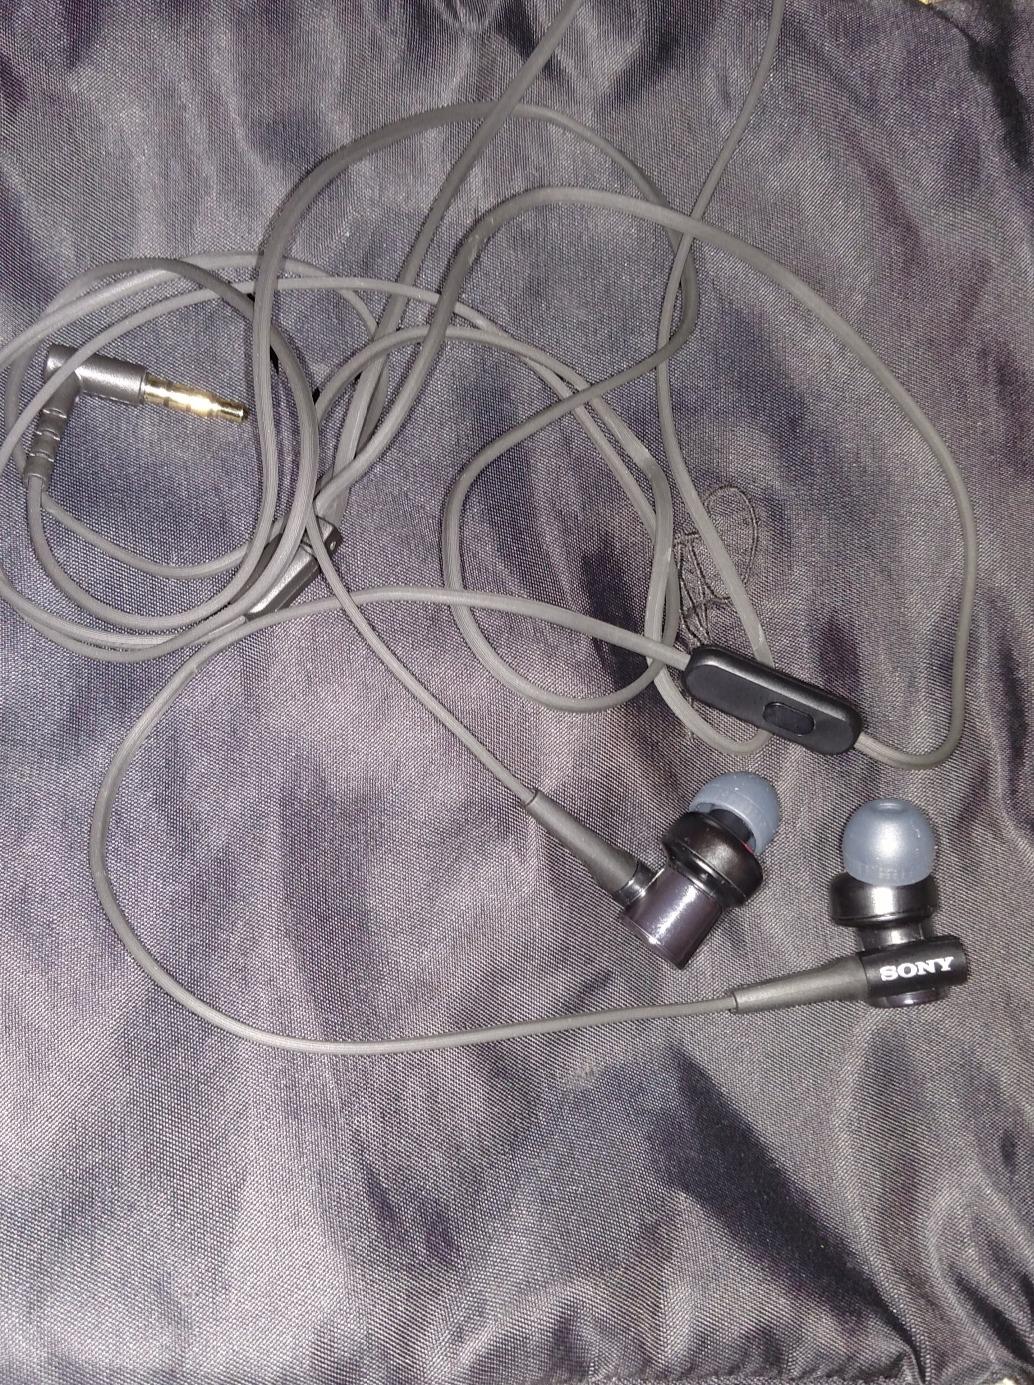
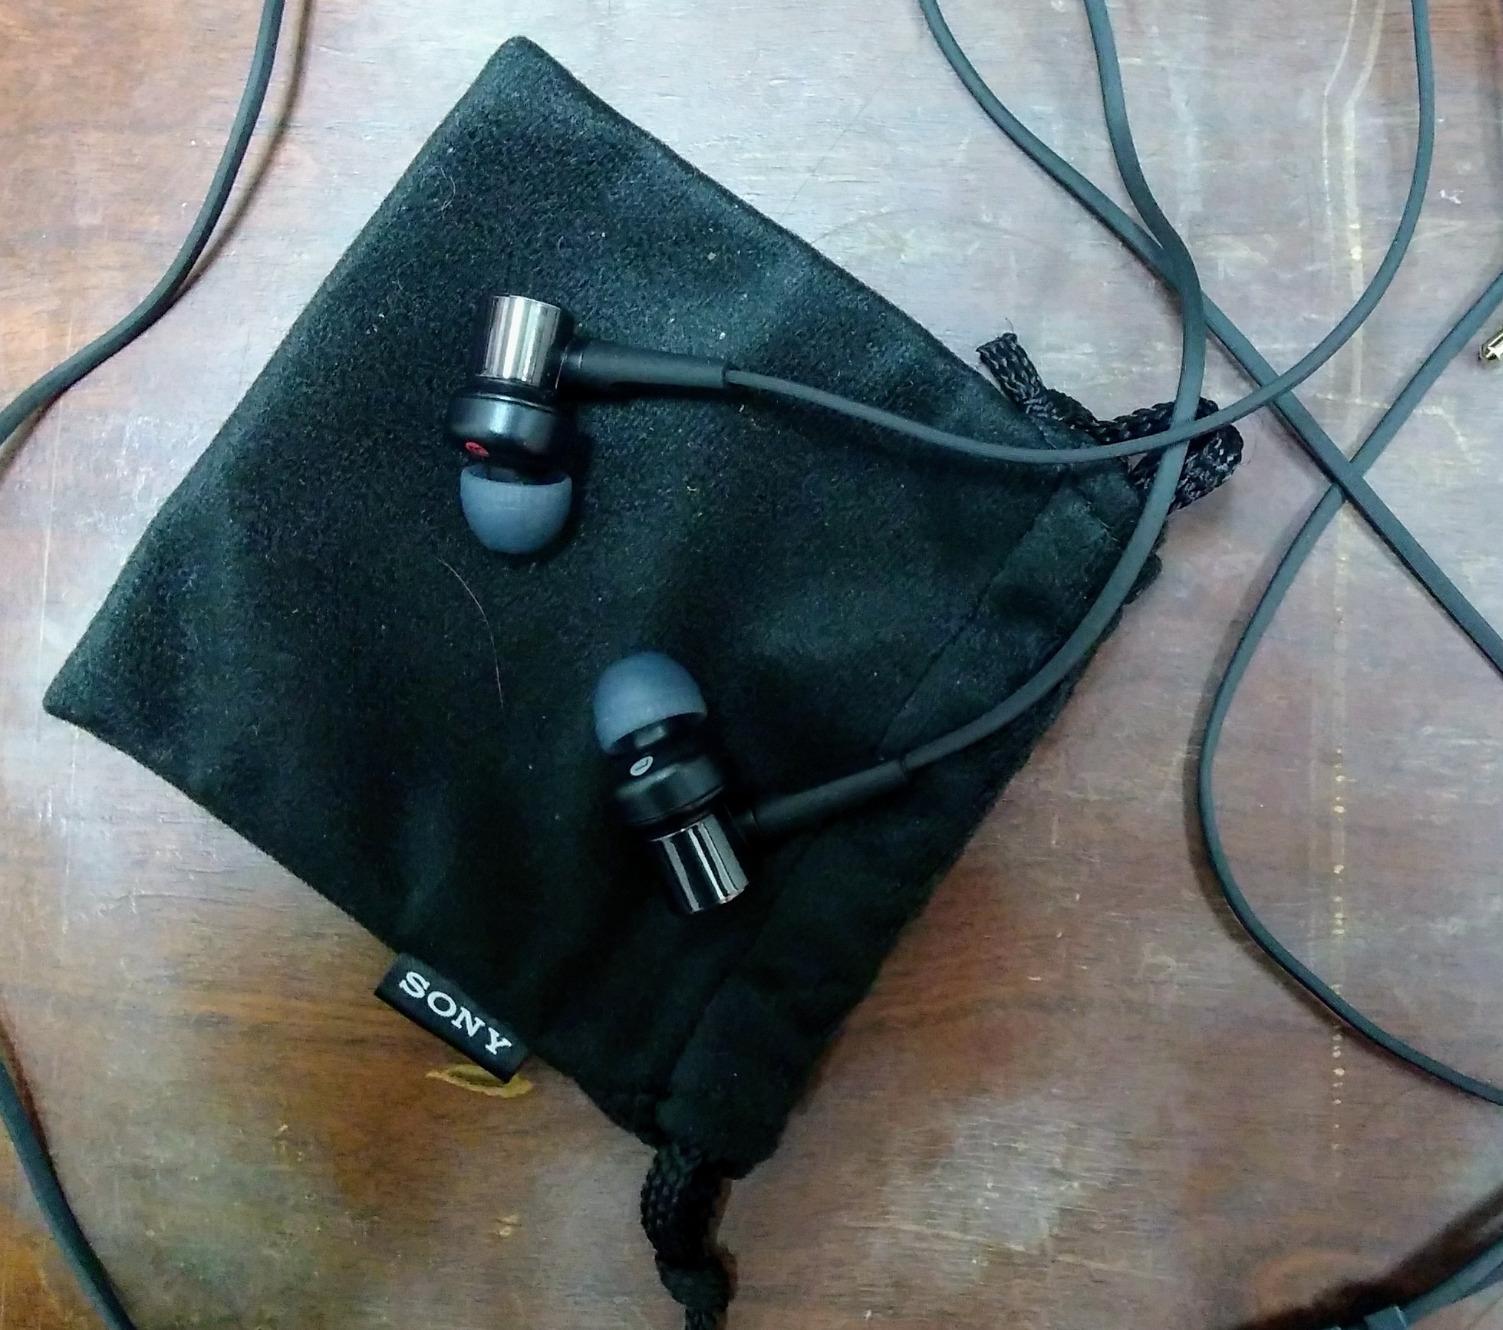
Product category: headphones
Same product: yes